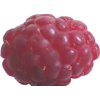
Label: raspberry